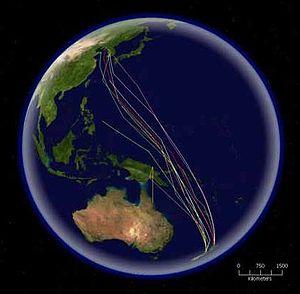
La Barge rousse est une espèce d'oiseau limicole de la famille des scolopacidés.
Les Triops constituent un genre de crustacé d'eau douce faisant partie de l'ordre des notostracés, de la classe des branchiopodes. Ce sont des petits prédateurs très actifs des milieux aquatiques stagnants. Certaines espèces peuvent jouer un rôle important dans l'équilibre écologique de ces milieux via les équilibres prédateurs-proies qu'ils contribuent à entretenir en contrôlant les populations de daphnies ou de larves de moustiques par exemple. Ils sont caractéristiques des mares temporaires.